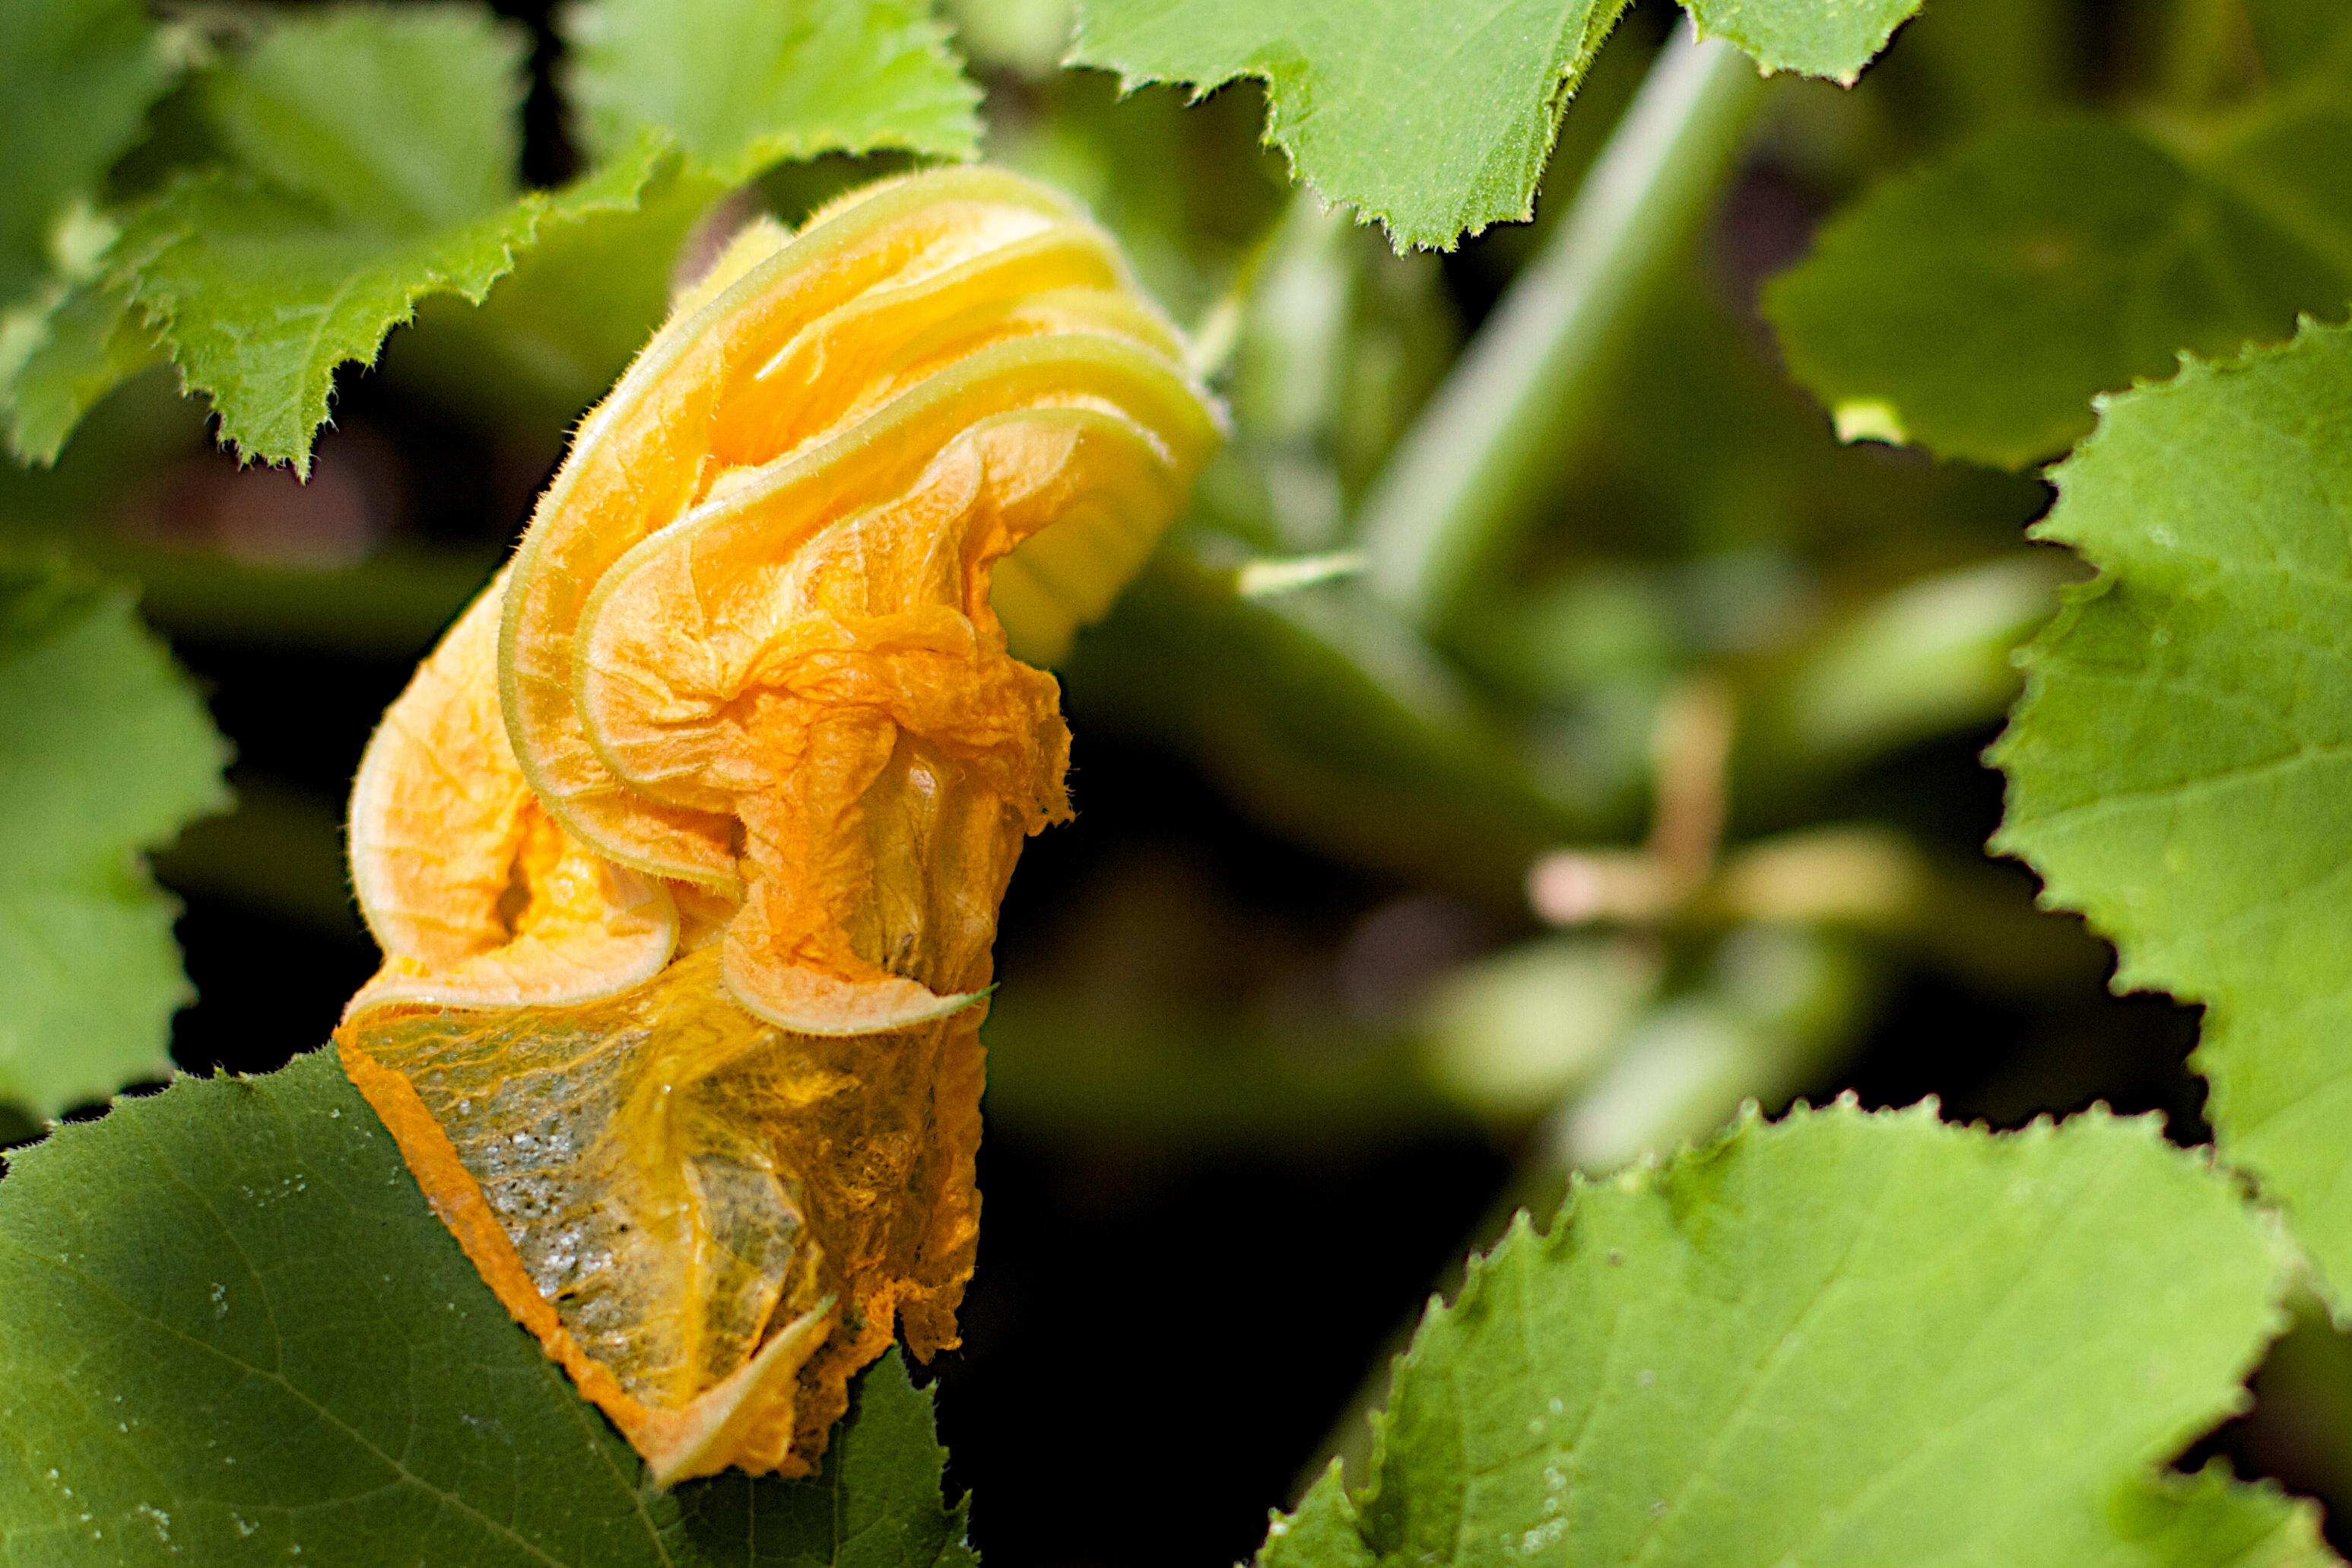
tree, nature, plant, photography, leaf, flower, food, green, produce, insect, autumn, yellow, flora, invertebrate, close up, macro photography, flowering plant, land plant